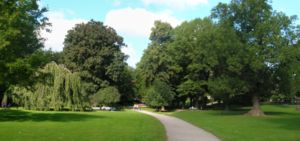
Humlegården (svensk park)
Humlegården.
Humlegården er en svensk park i den stockholmske bydel Östermalm.